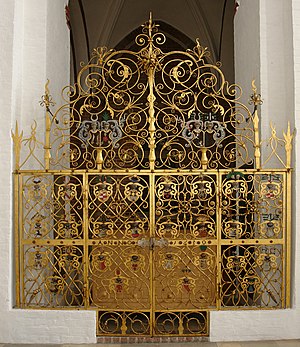
Caspar Fincke / Smedearbejder af Caspar Fincke
Gitteret i Århus Domkirke
Caspar Fincke var en tyskfødt smed, der sandsynligvis er kommet til Danmark som ganske ung omkring år 1600 i forbindelse med byggeri på Kronborg. Her blev hans dygtighed bemærket af kong Christian 4., og han blev hofsmedemester efter at have lavet låse til flere af kongens slotte.